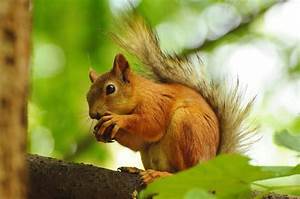
Label: squirrel